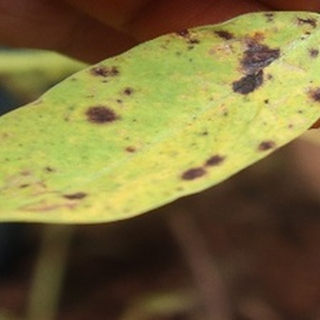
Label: groundnut_late_leaf_spot